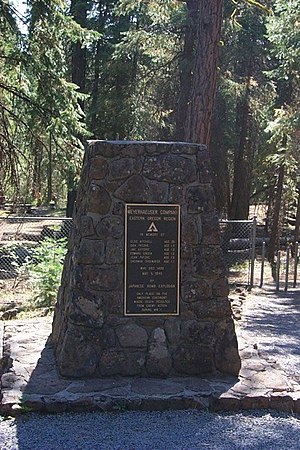
Angreb på Amerika under 2. verdenskrig / Japanske operationer / Brandballonsangreb
Mitchell-monumentet.
Der var et begrænset antal angreb på Amerika under 2. verdenskrig hovedsageligt på grund af kontinentets geografiske adskillelse fra de centrale krigskuepladser i Europa og Asien. Denne artikel indeholder angreb på fastland, der i dag er under suverænitet af USA, Canada, Mexico og en række andre mindre lande, men udelukker militære kampe i det danske territorium Grønland, på Hawaii og Aleuterne.